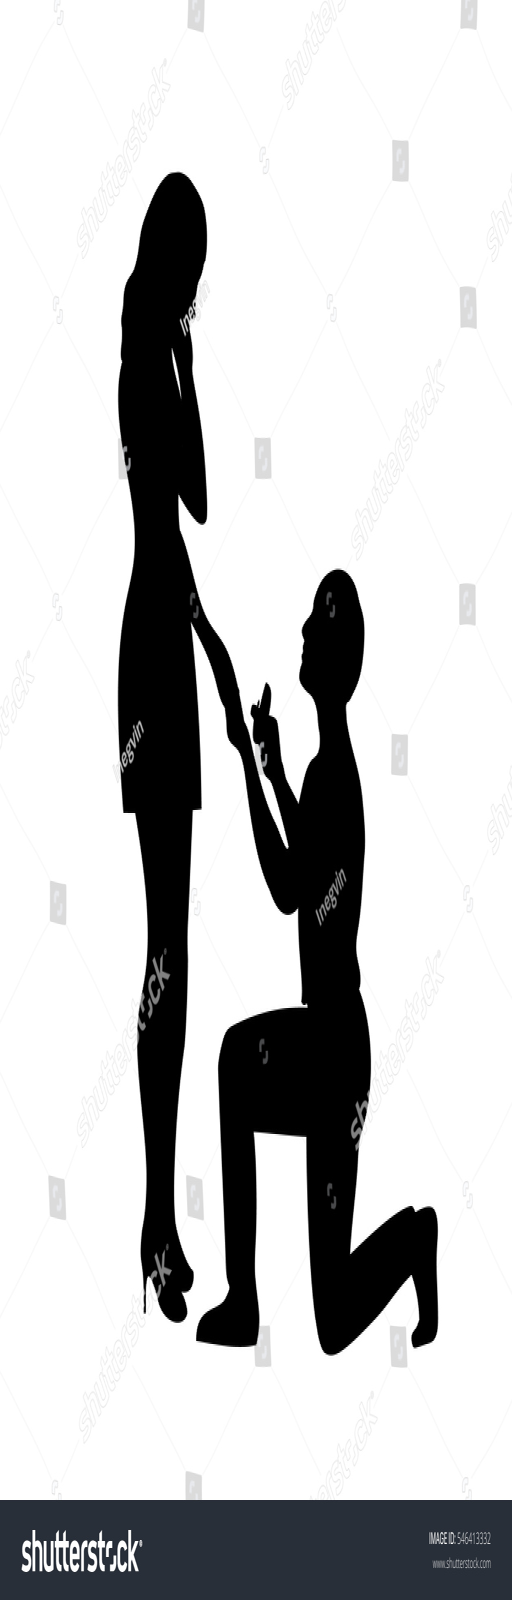
man makes a marriage proposal for girl